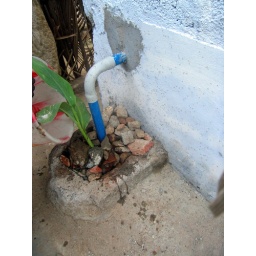
Anal cleansing/wash water is best handled by this plant (forgot name)